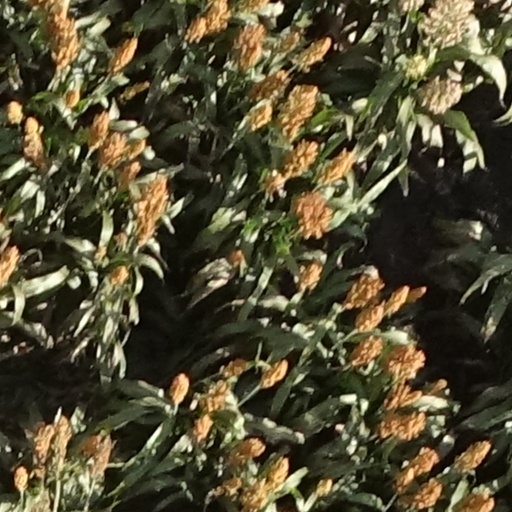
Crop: sorghum